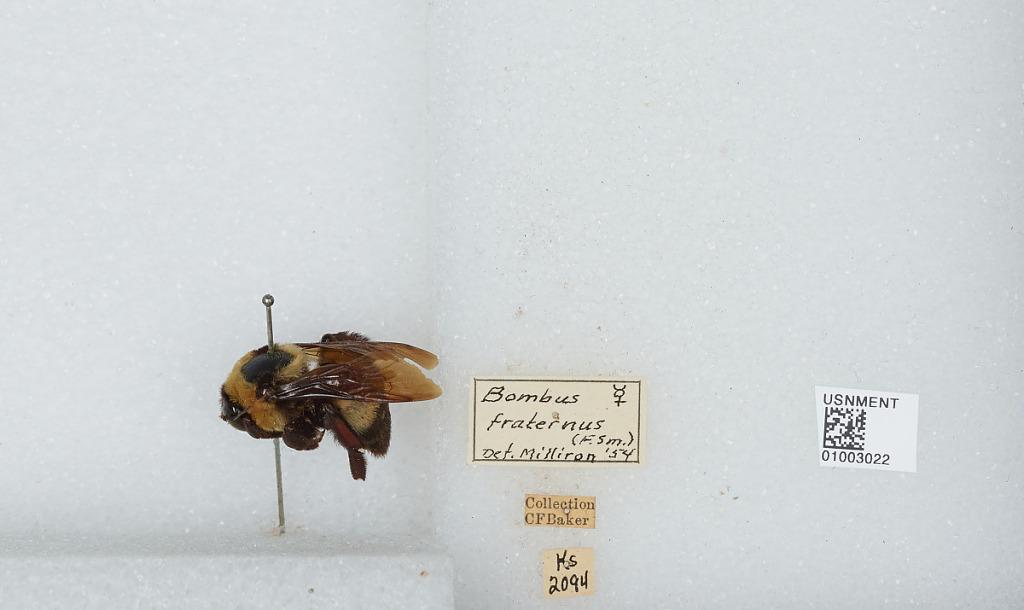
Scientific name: Bombus (Fraternobombus) fraternus (Smith)
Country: United States
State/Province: Kansas
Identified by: Milliron